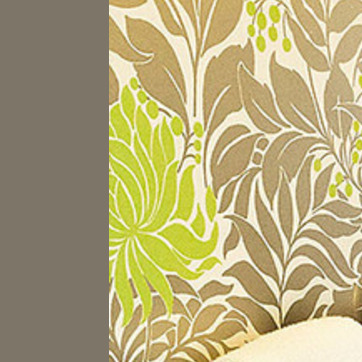
Material: wallpaper